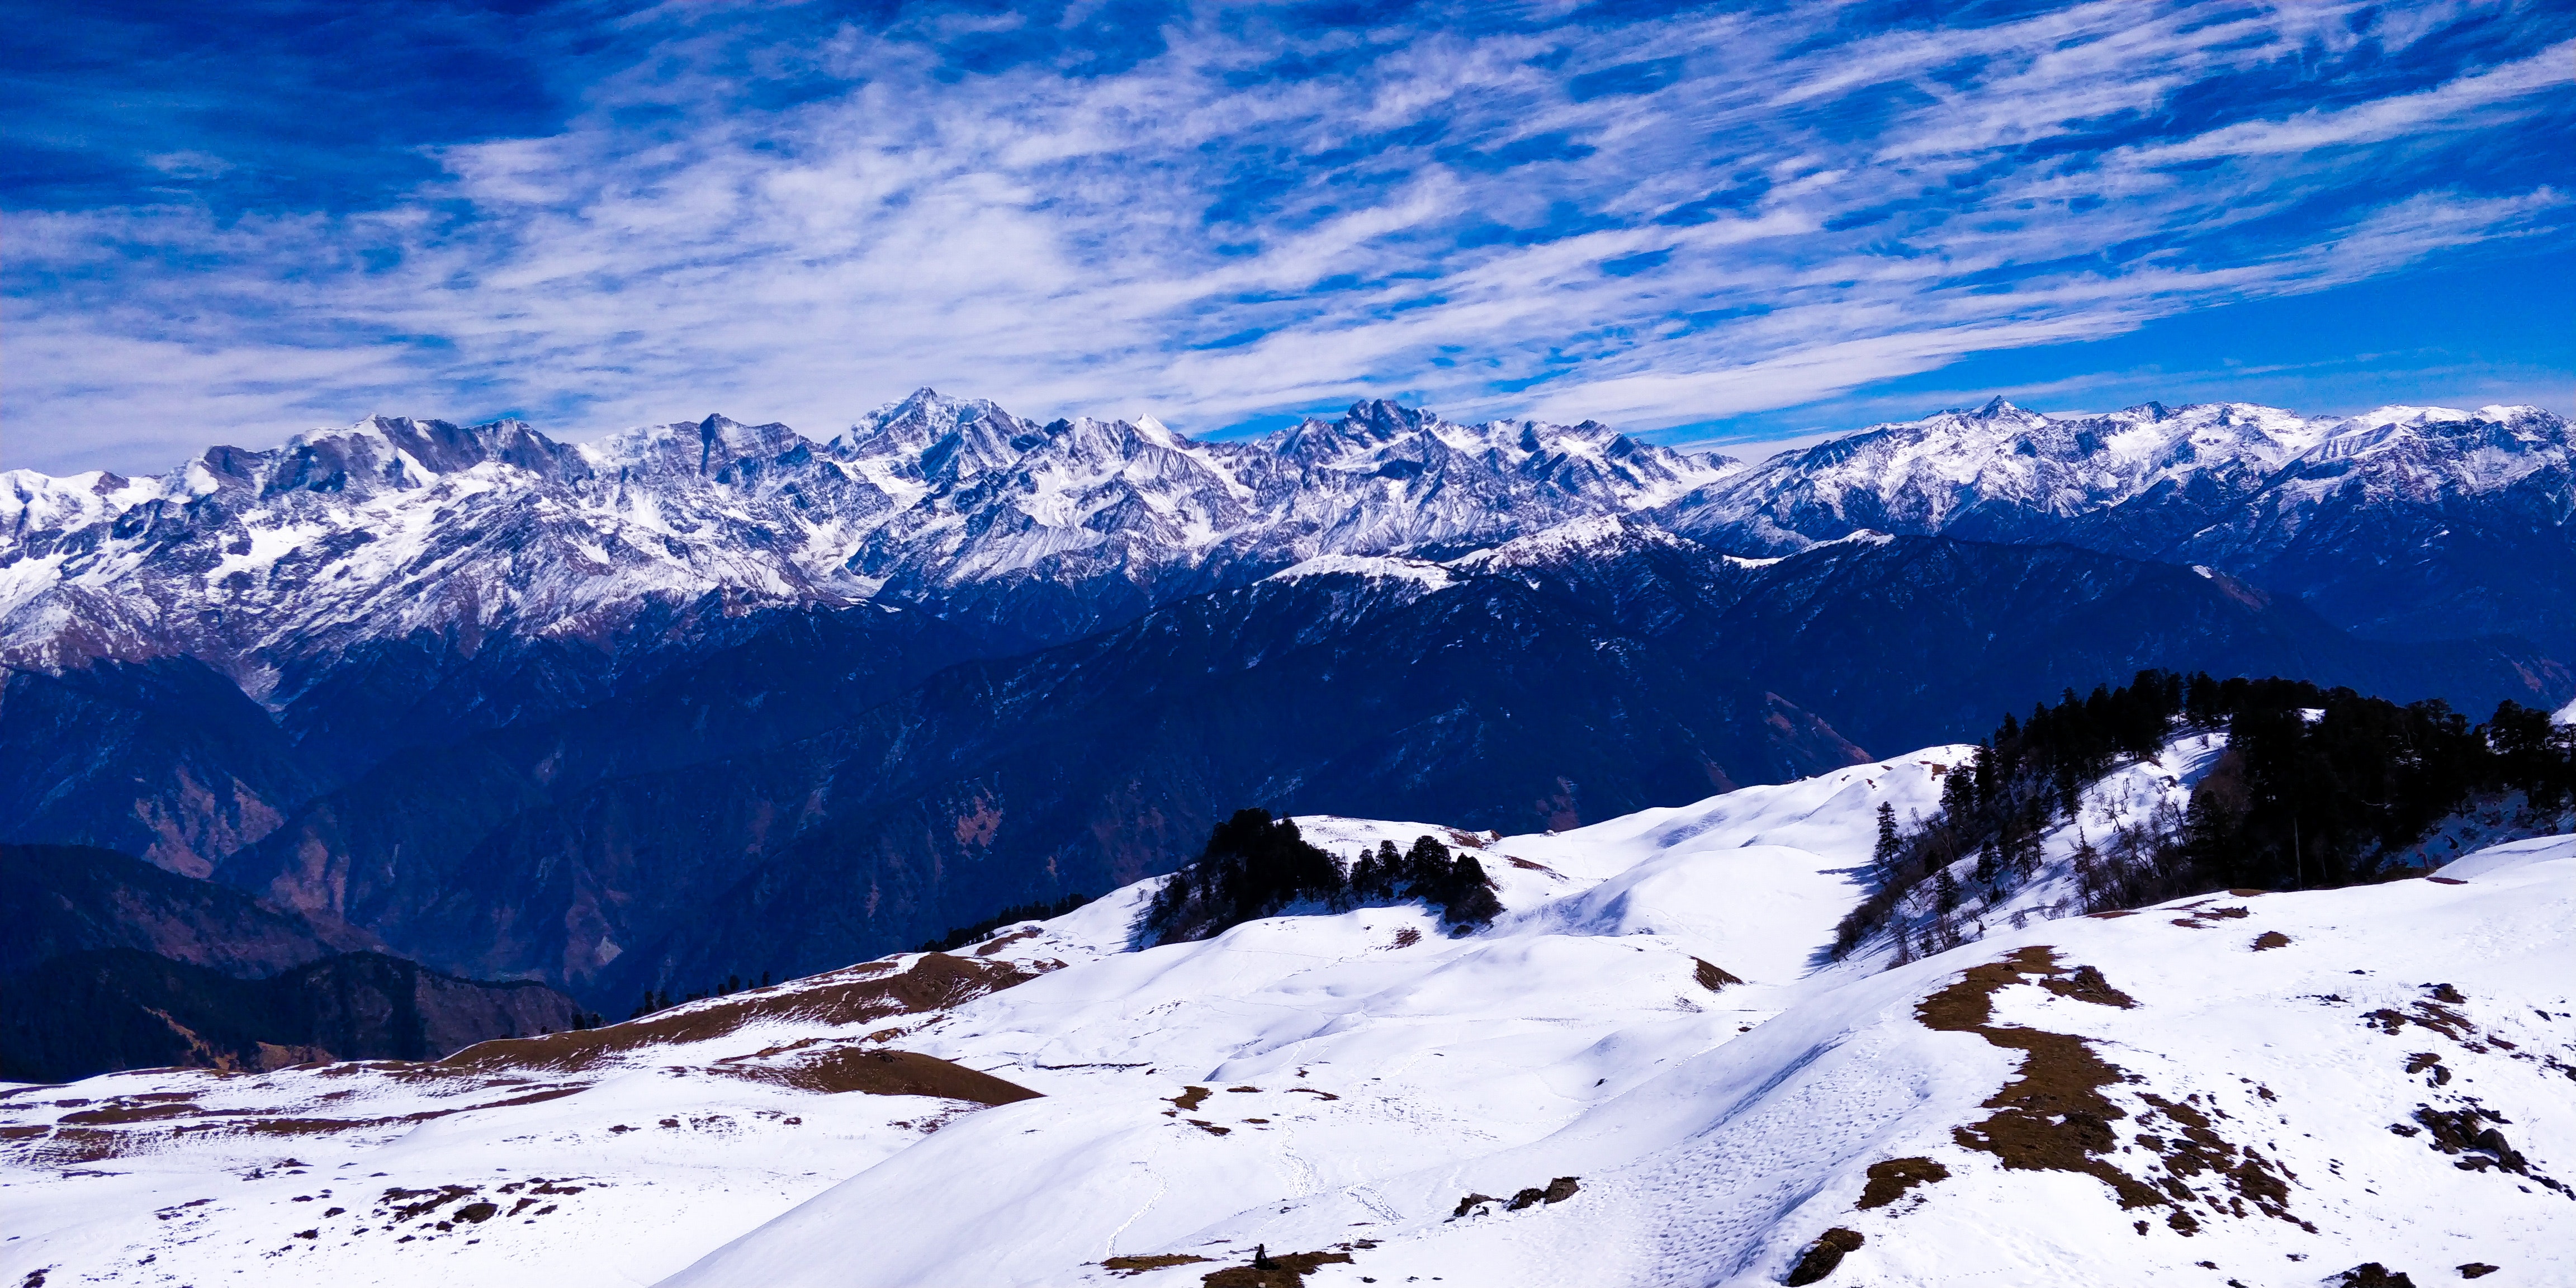
mountainous landforms, mountain, snow, mountain range, winter, ridge, alps, sky, massif, geological phenomenon, hill station, glacial landform, summit, ar te, wilderness, nunatak, fell, mount scenery, slope, cloud, piste, terrain, recreation, tree, landscape, hill, valley, glacier, ice cap, cirque